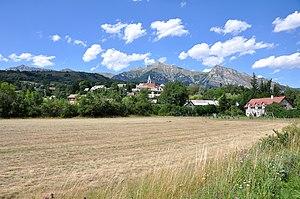
Au fond du champ le village de Chabottes
Chabottes est une commune française située dans le département des Hautes-Alpes, en région Provence-Alpes-Côte d'Azur.